Ipswich (UK Parliament constituency)

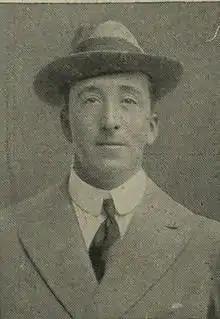
John Ganzoni

Another general election was required to take place before the end of 1915. The political parties had been making preparations for an election to take place and by July 1914, the following candidates had been selected;